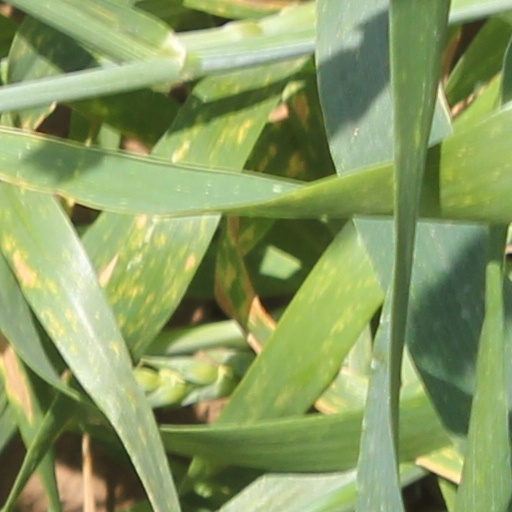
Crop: wheat